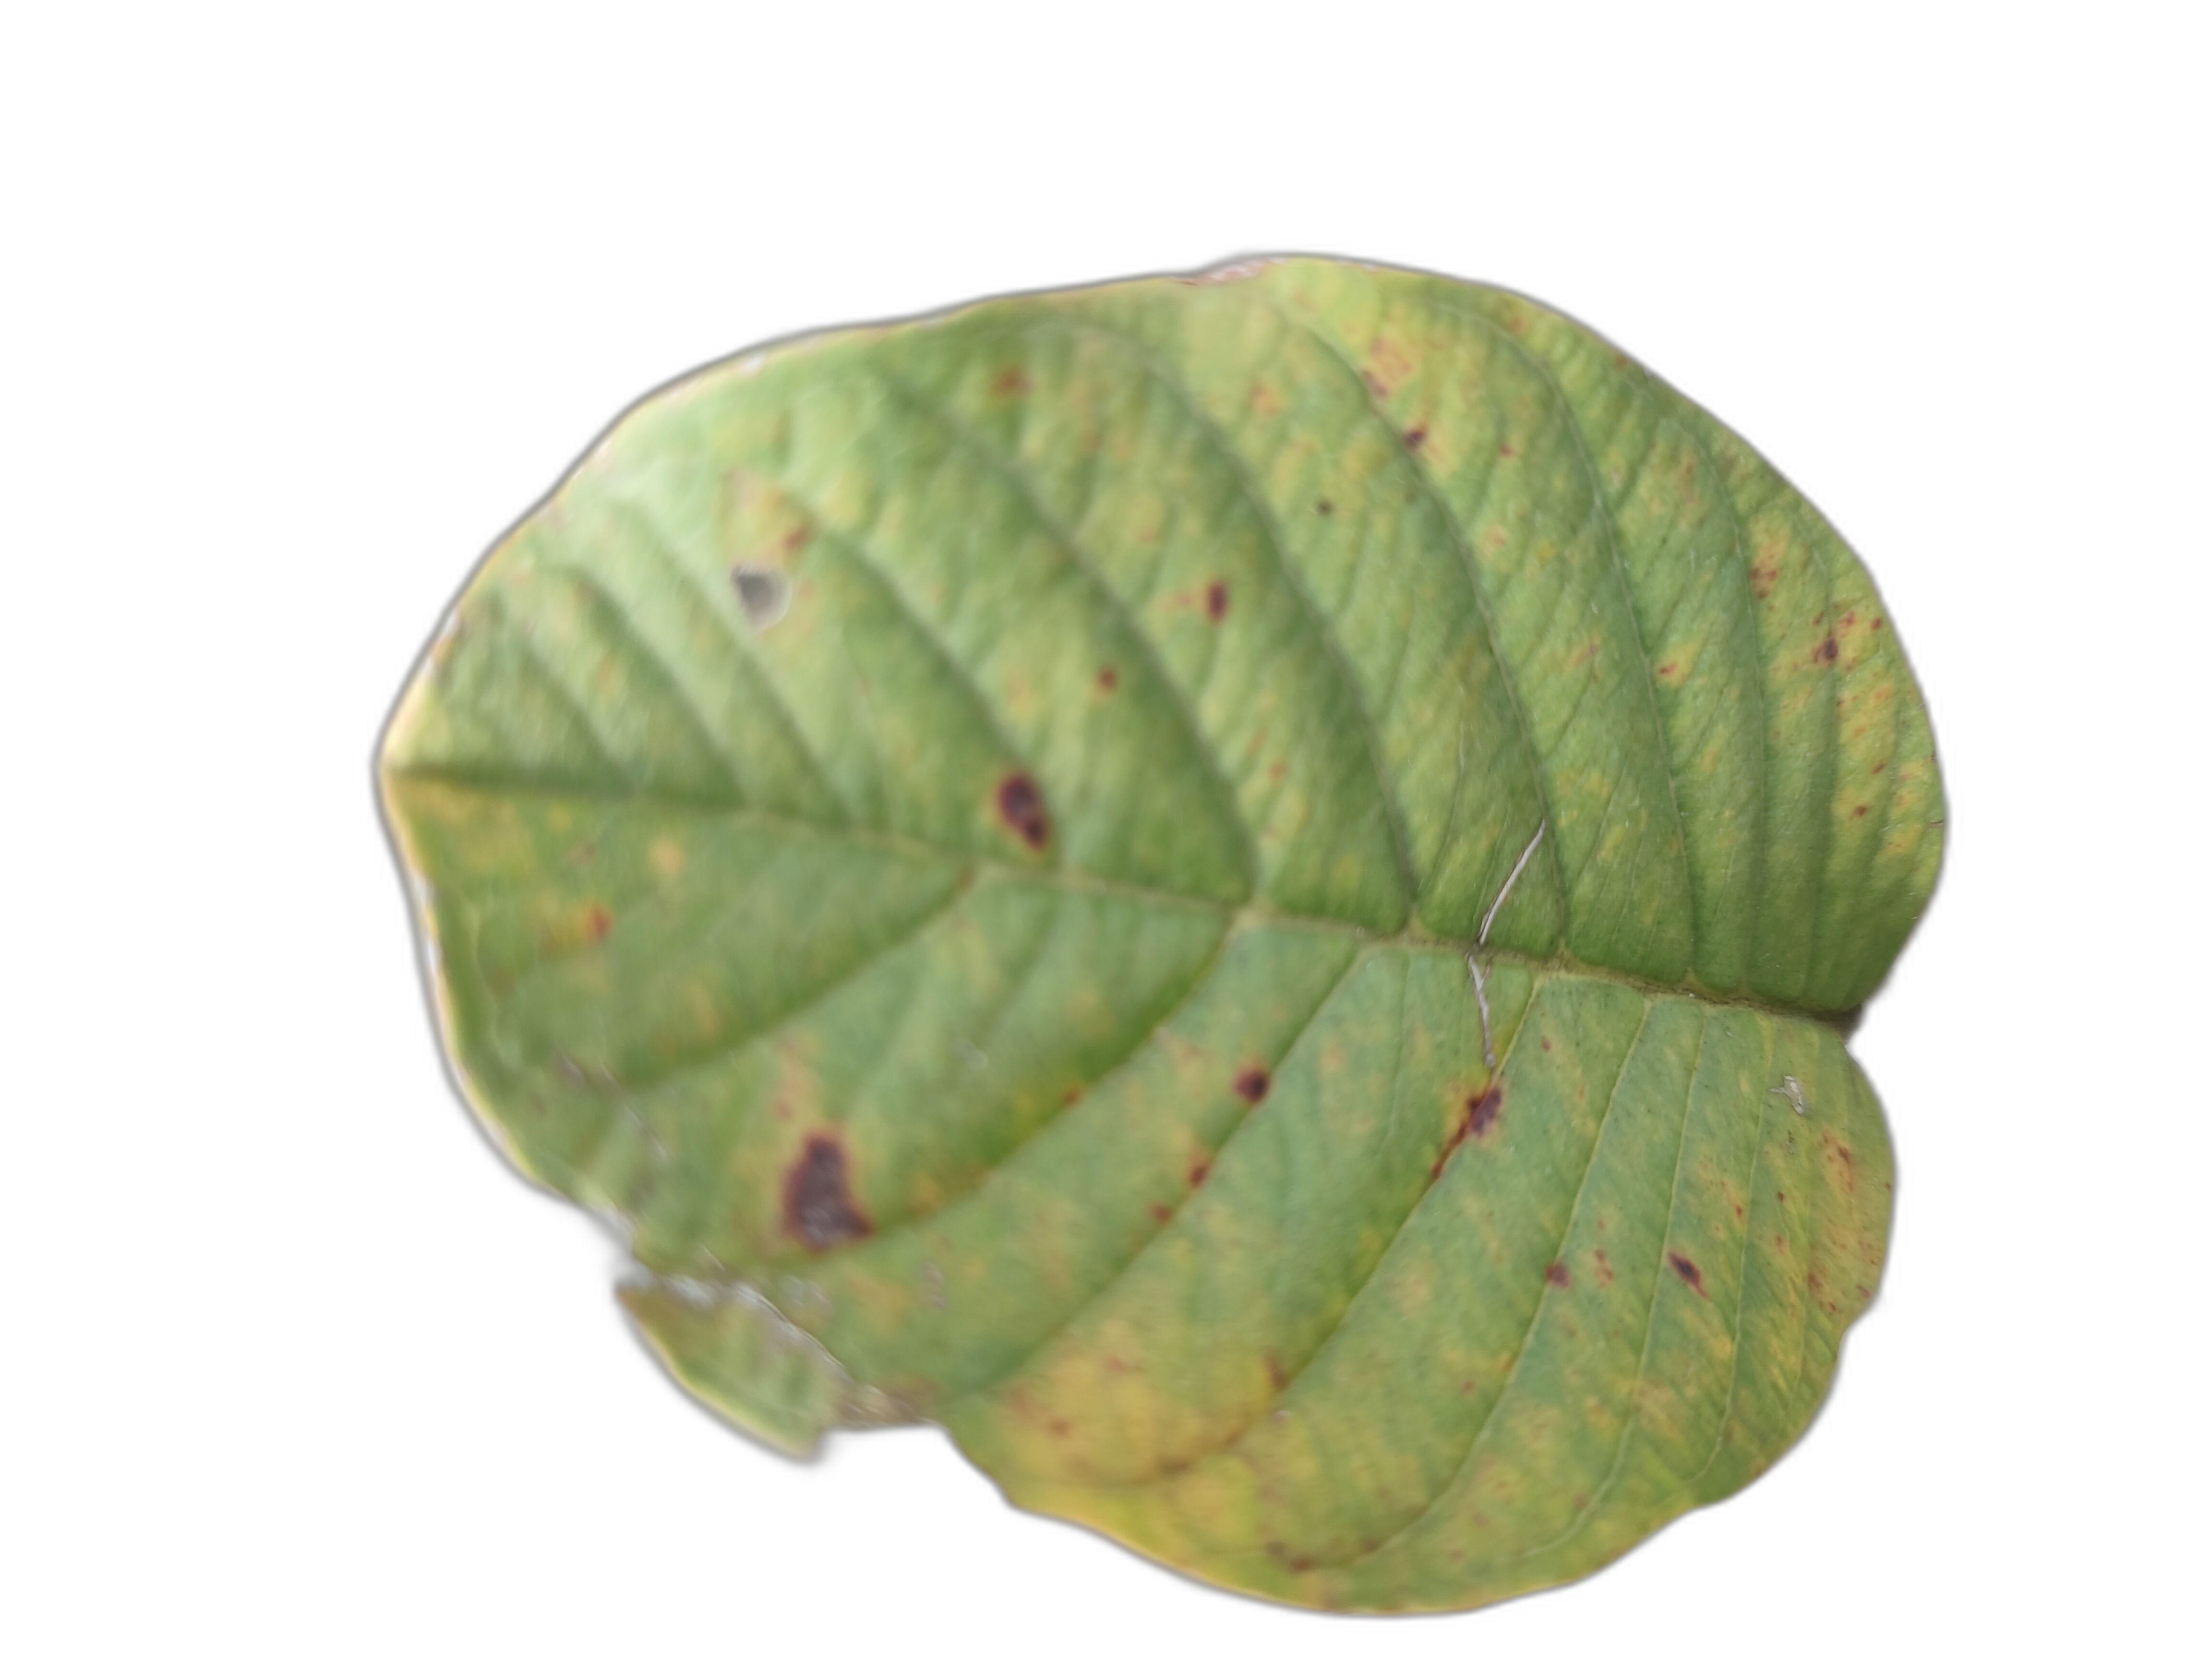
Plant part: leaf
Disease: Dot